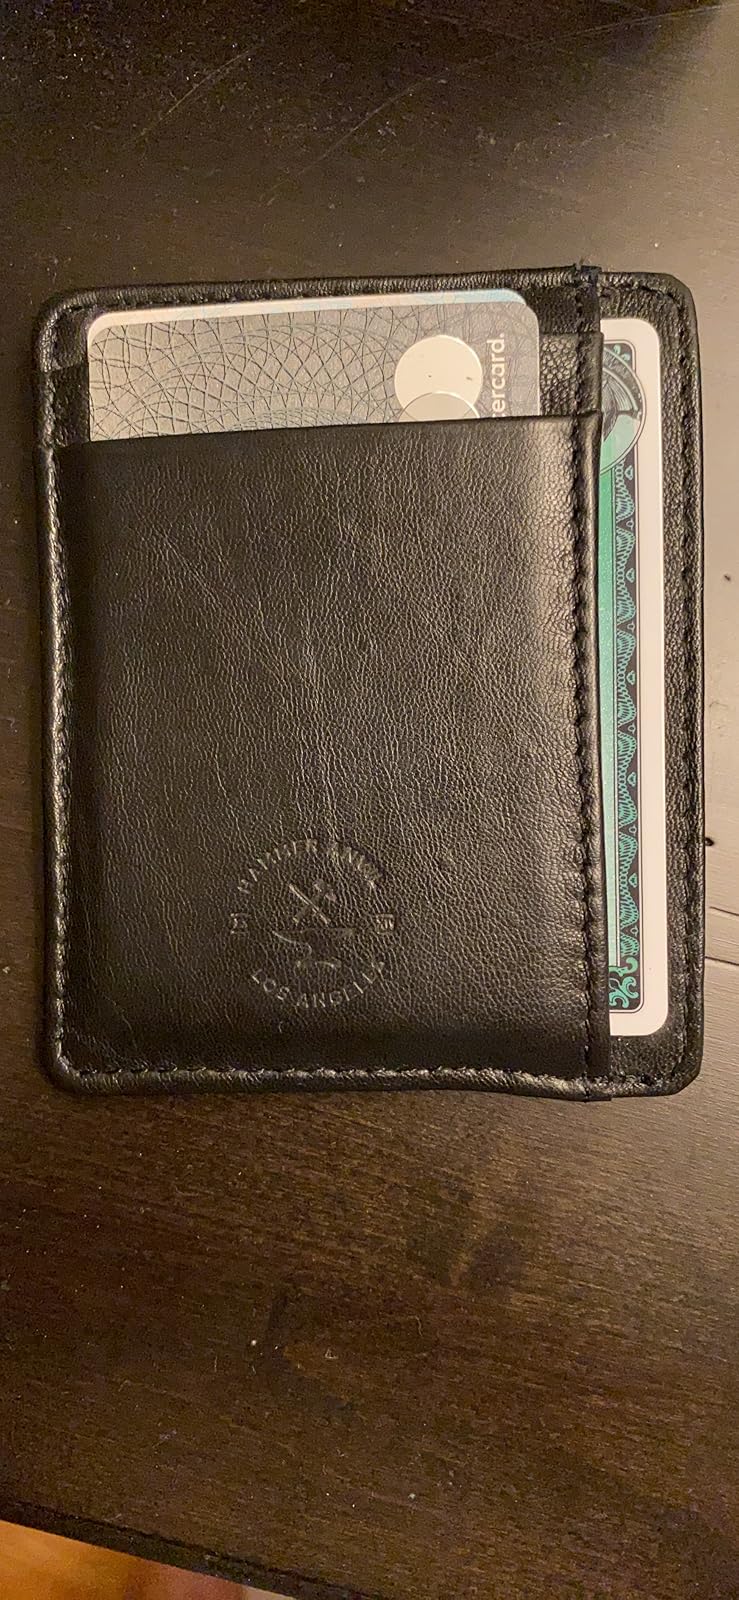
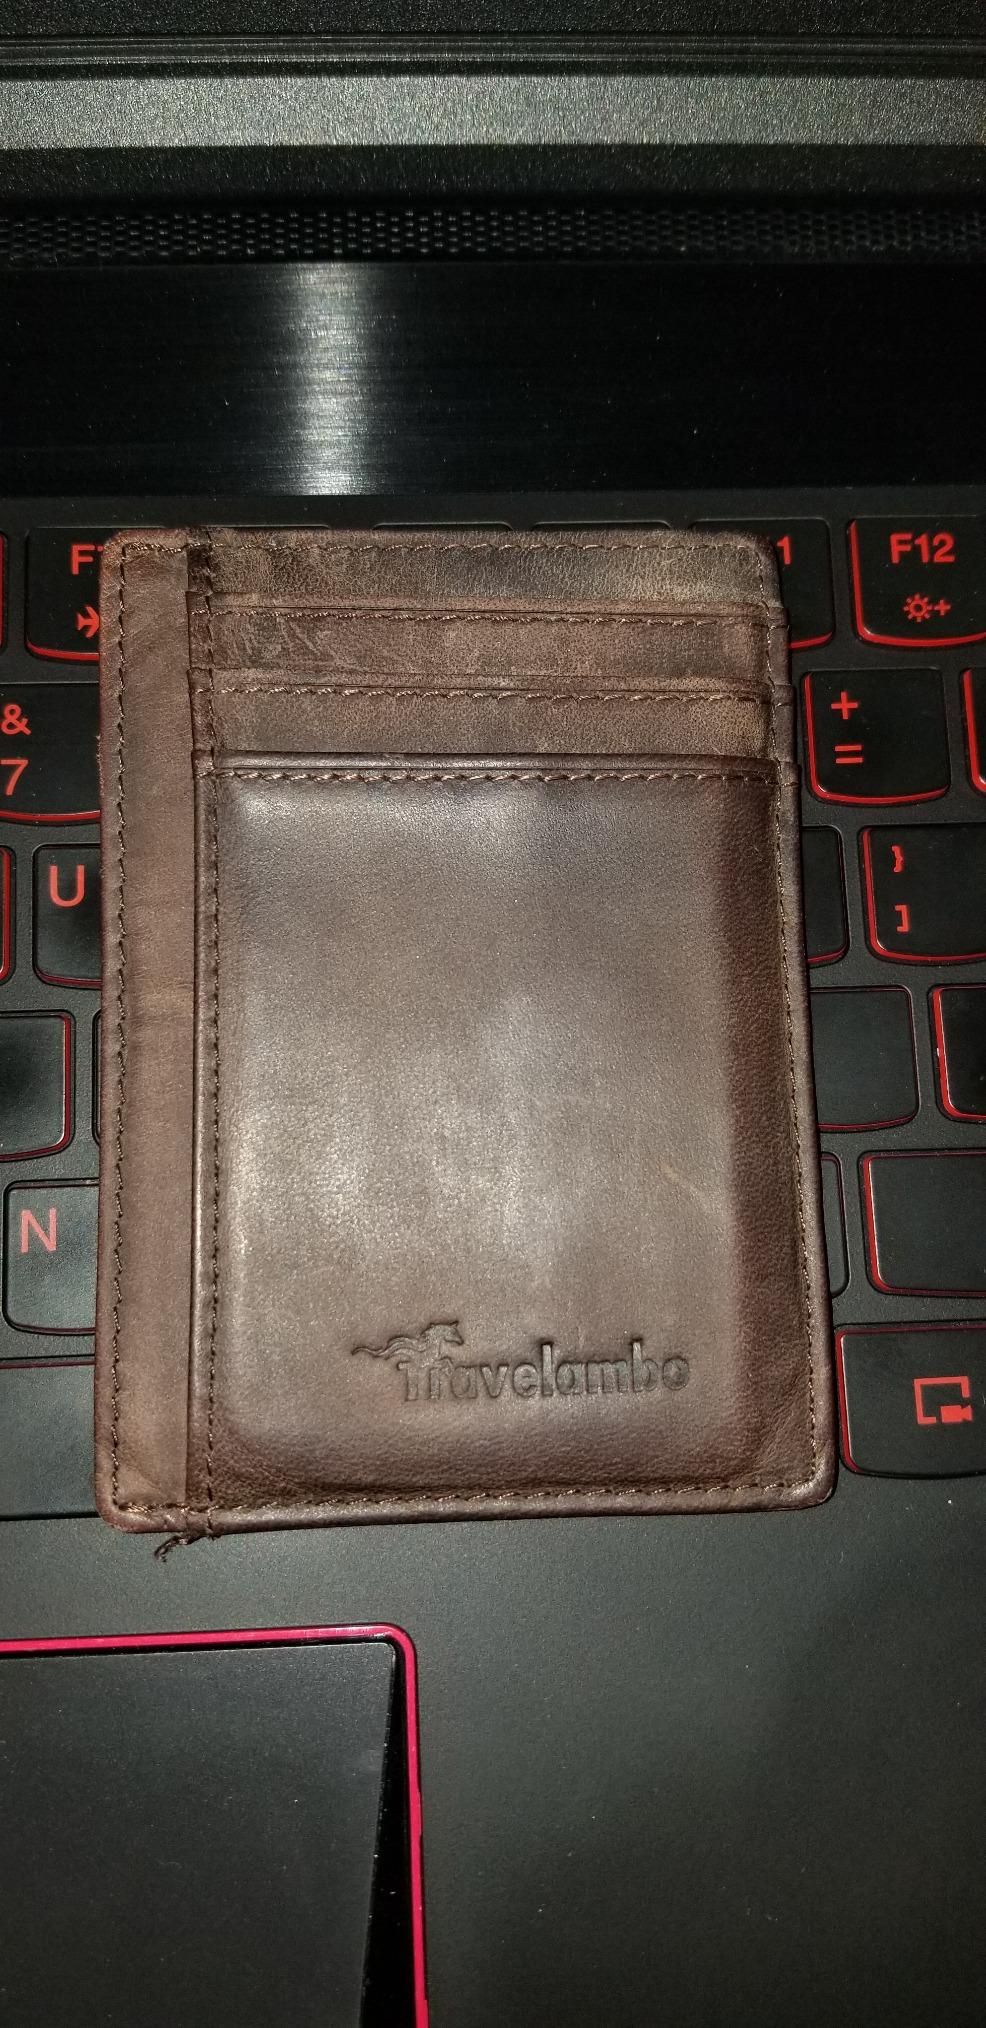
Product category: accessories_wallet
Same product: no